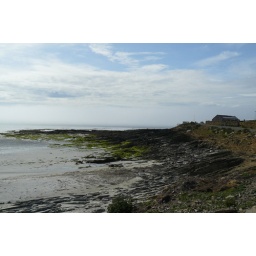
Weird weather - fog sitting just off the island while it was sun + blue skies above us.